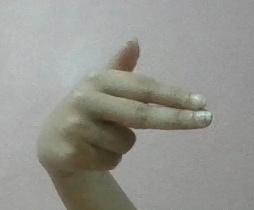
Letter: ghain